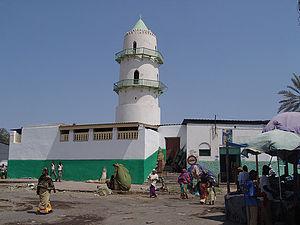
L'islam à Djibouti est la religion de l'État depuis 1992. Le pays a adhéré à la Ligue arabe dès son accession à l'indépendance en 1977, et est membre de l'Organisation de la coopération islamique depuis 1978.